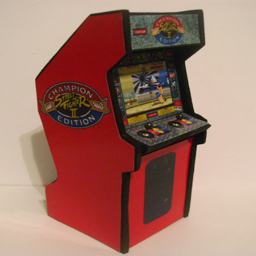
arcade games from the 80s and early 90s